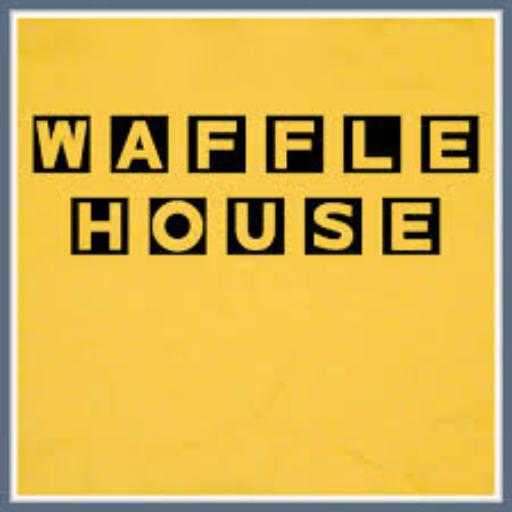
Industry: Food